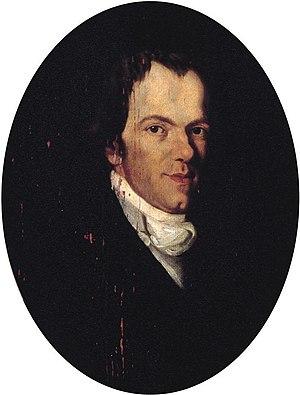
Portrait de Philippe-Albert Stapfer vers 1820, huile sur bois d'auteur inconnu (Château de Talcy)
Philippe-Albert Stapfer, né à Berne le 23 septembre 1766 et, possesseur du château de Talcy, mort à Paris le 27 mars 1840, est une personnalité politique suisse, ministre des Arts et des Sciences sous la République helvétique, de 1798 à 1800, puis ministre plénipotentiaire de Suisse à Paris, de 1800 à 1803. Il contribua à la création du canton d'Argovie dont il défendit l'autonomie en 1814 au moment du Congrès de Vienne.